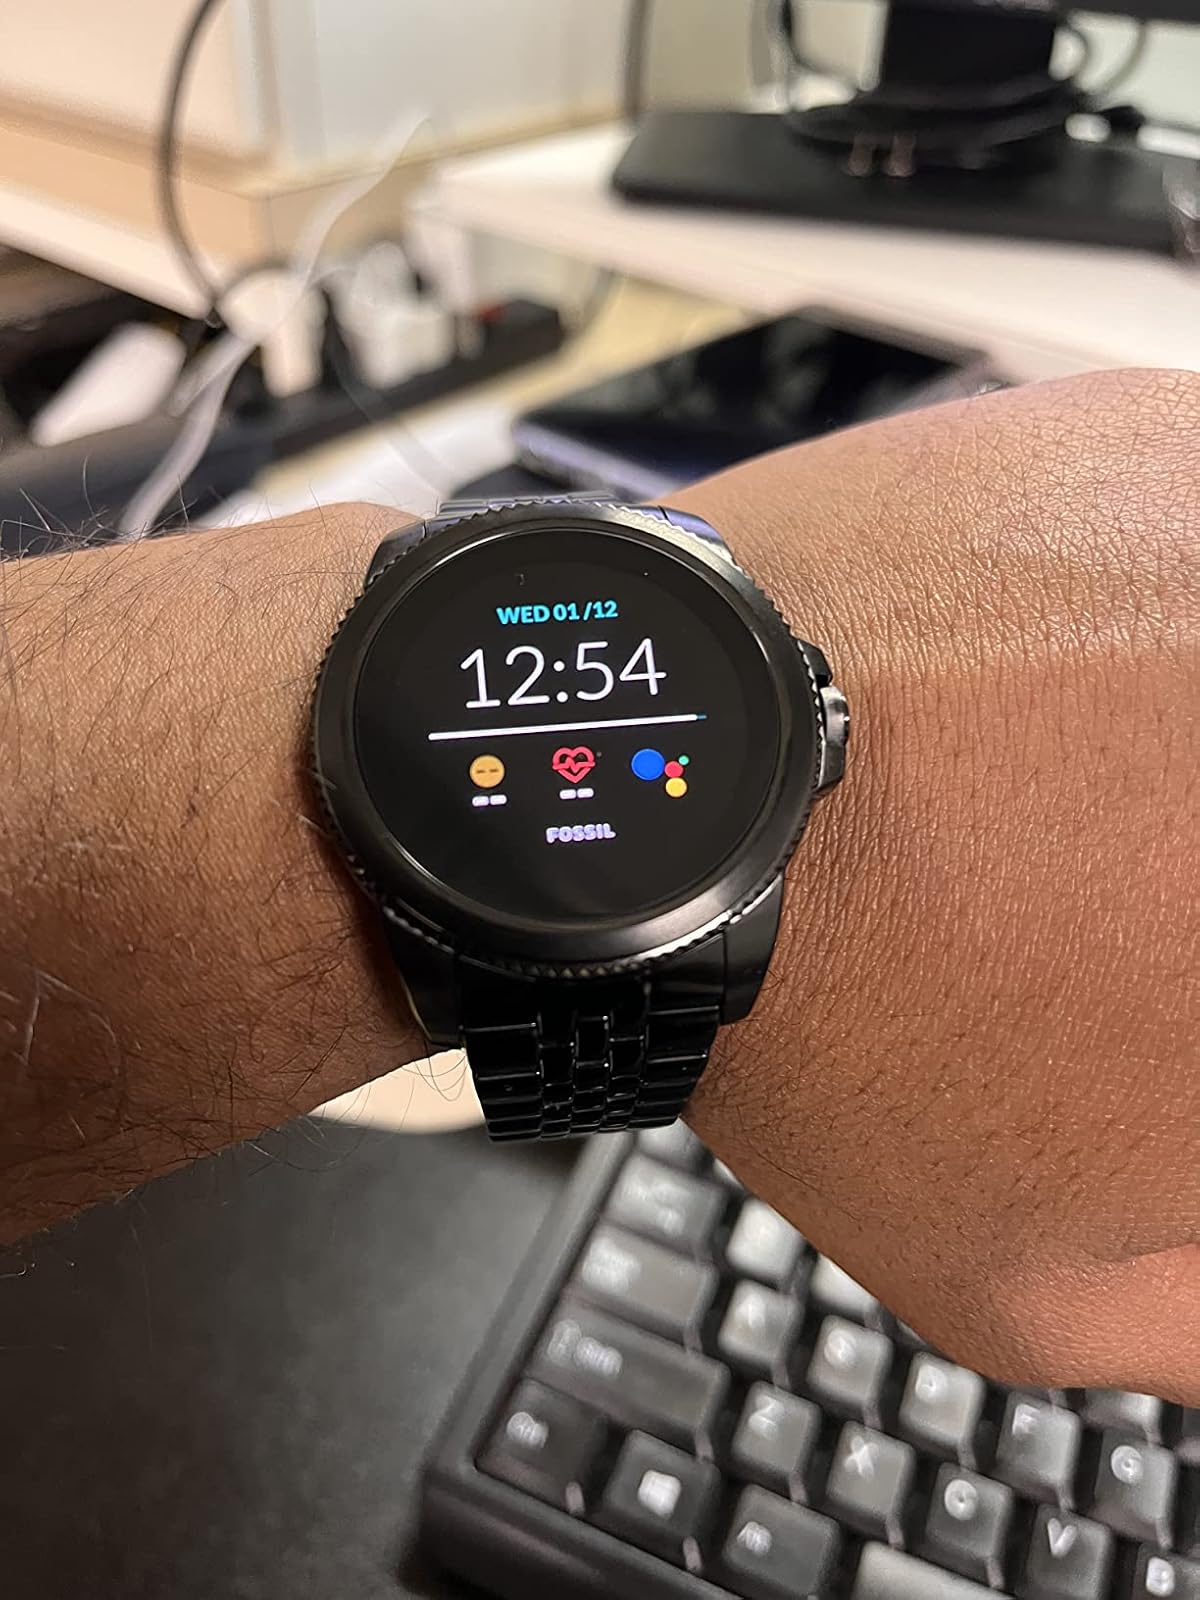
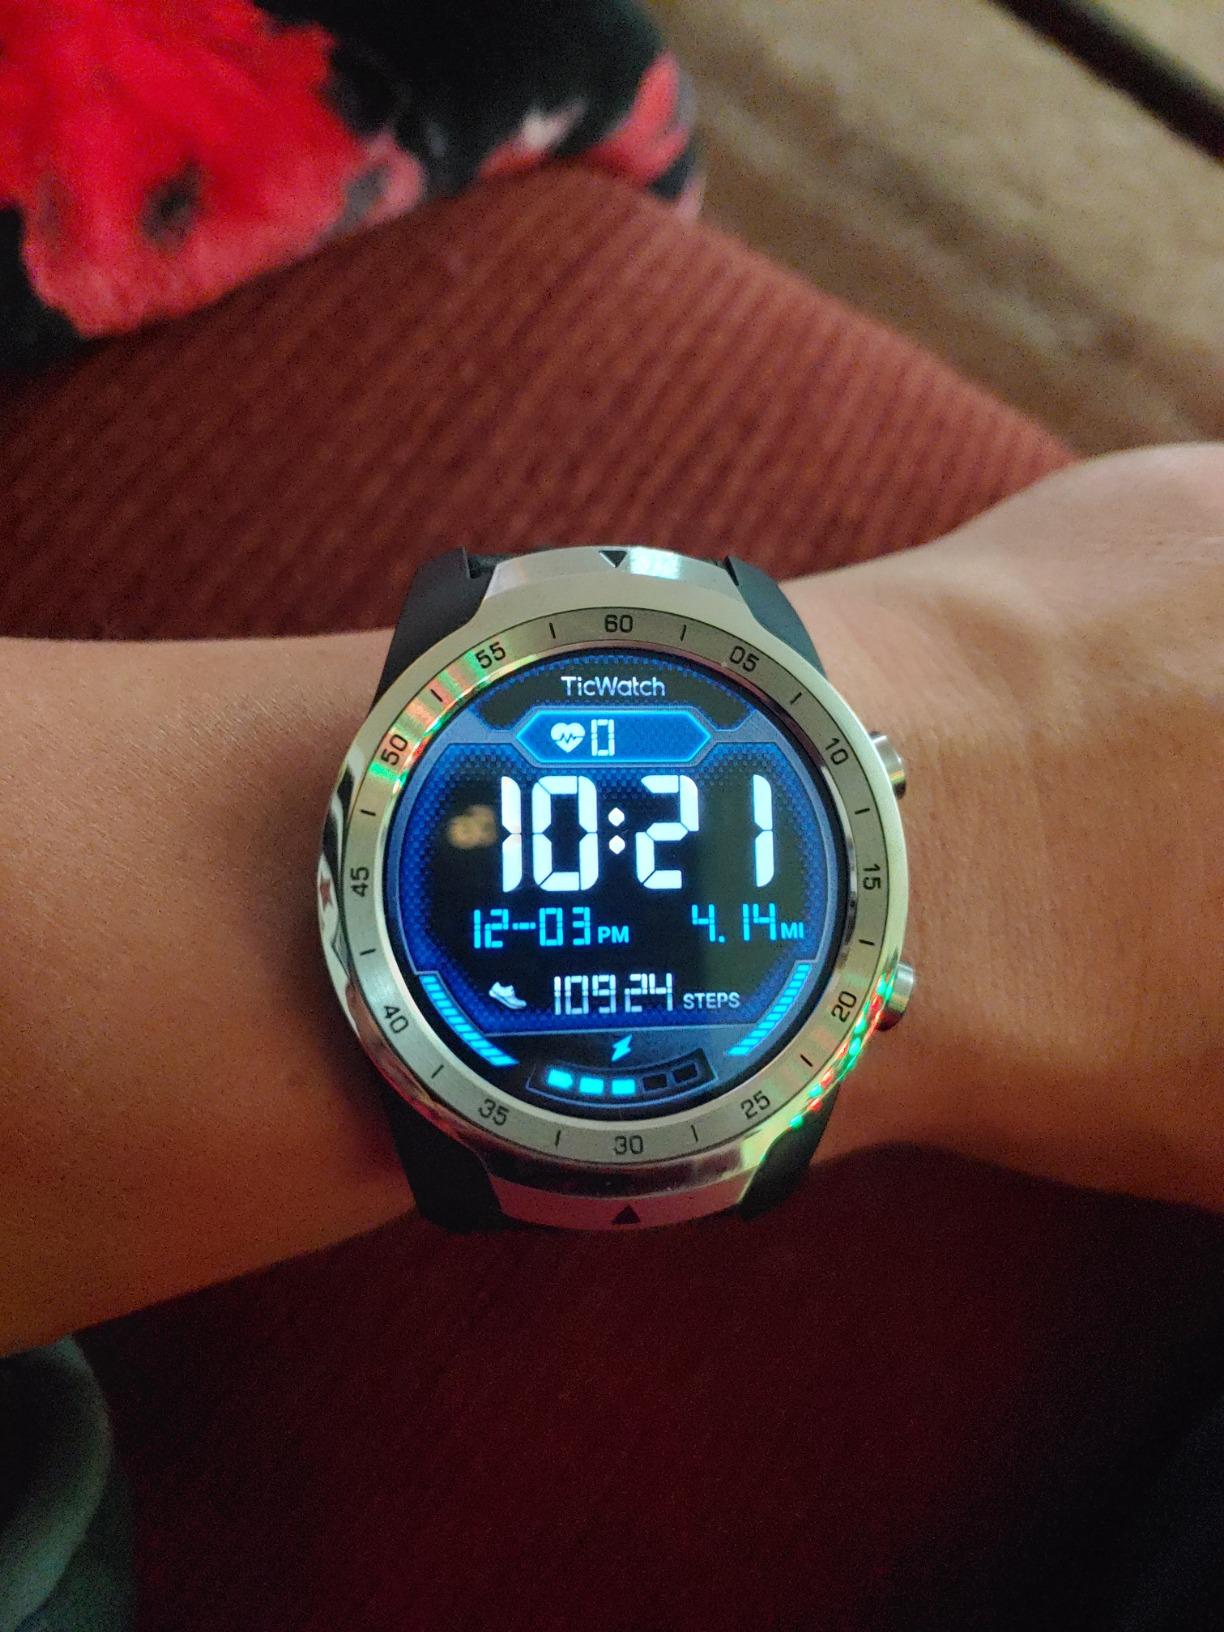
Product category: smartwatch
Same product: no